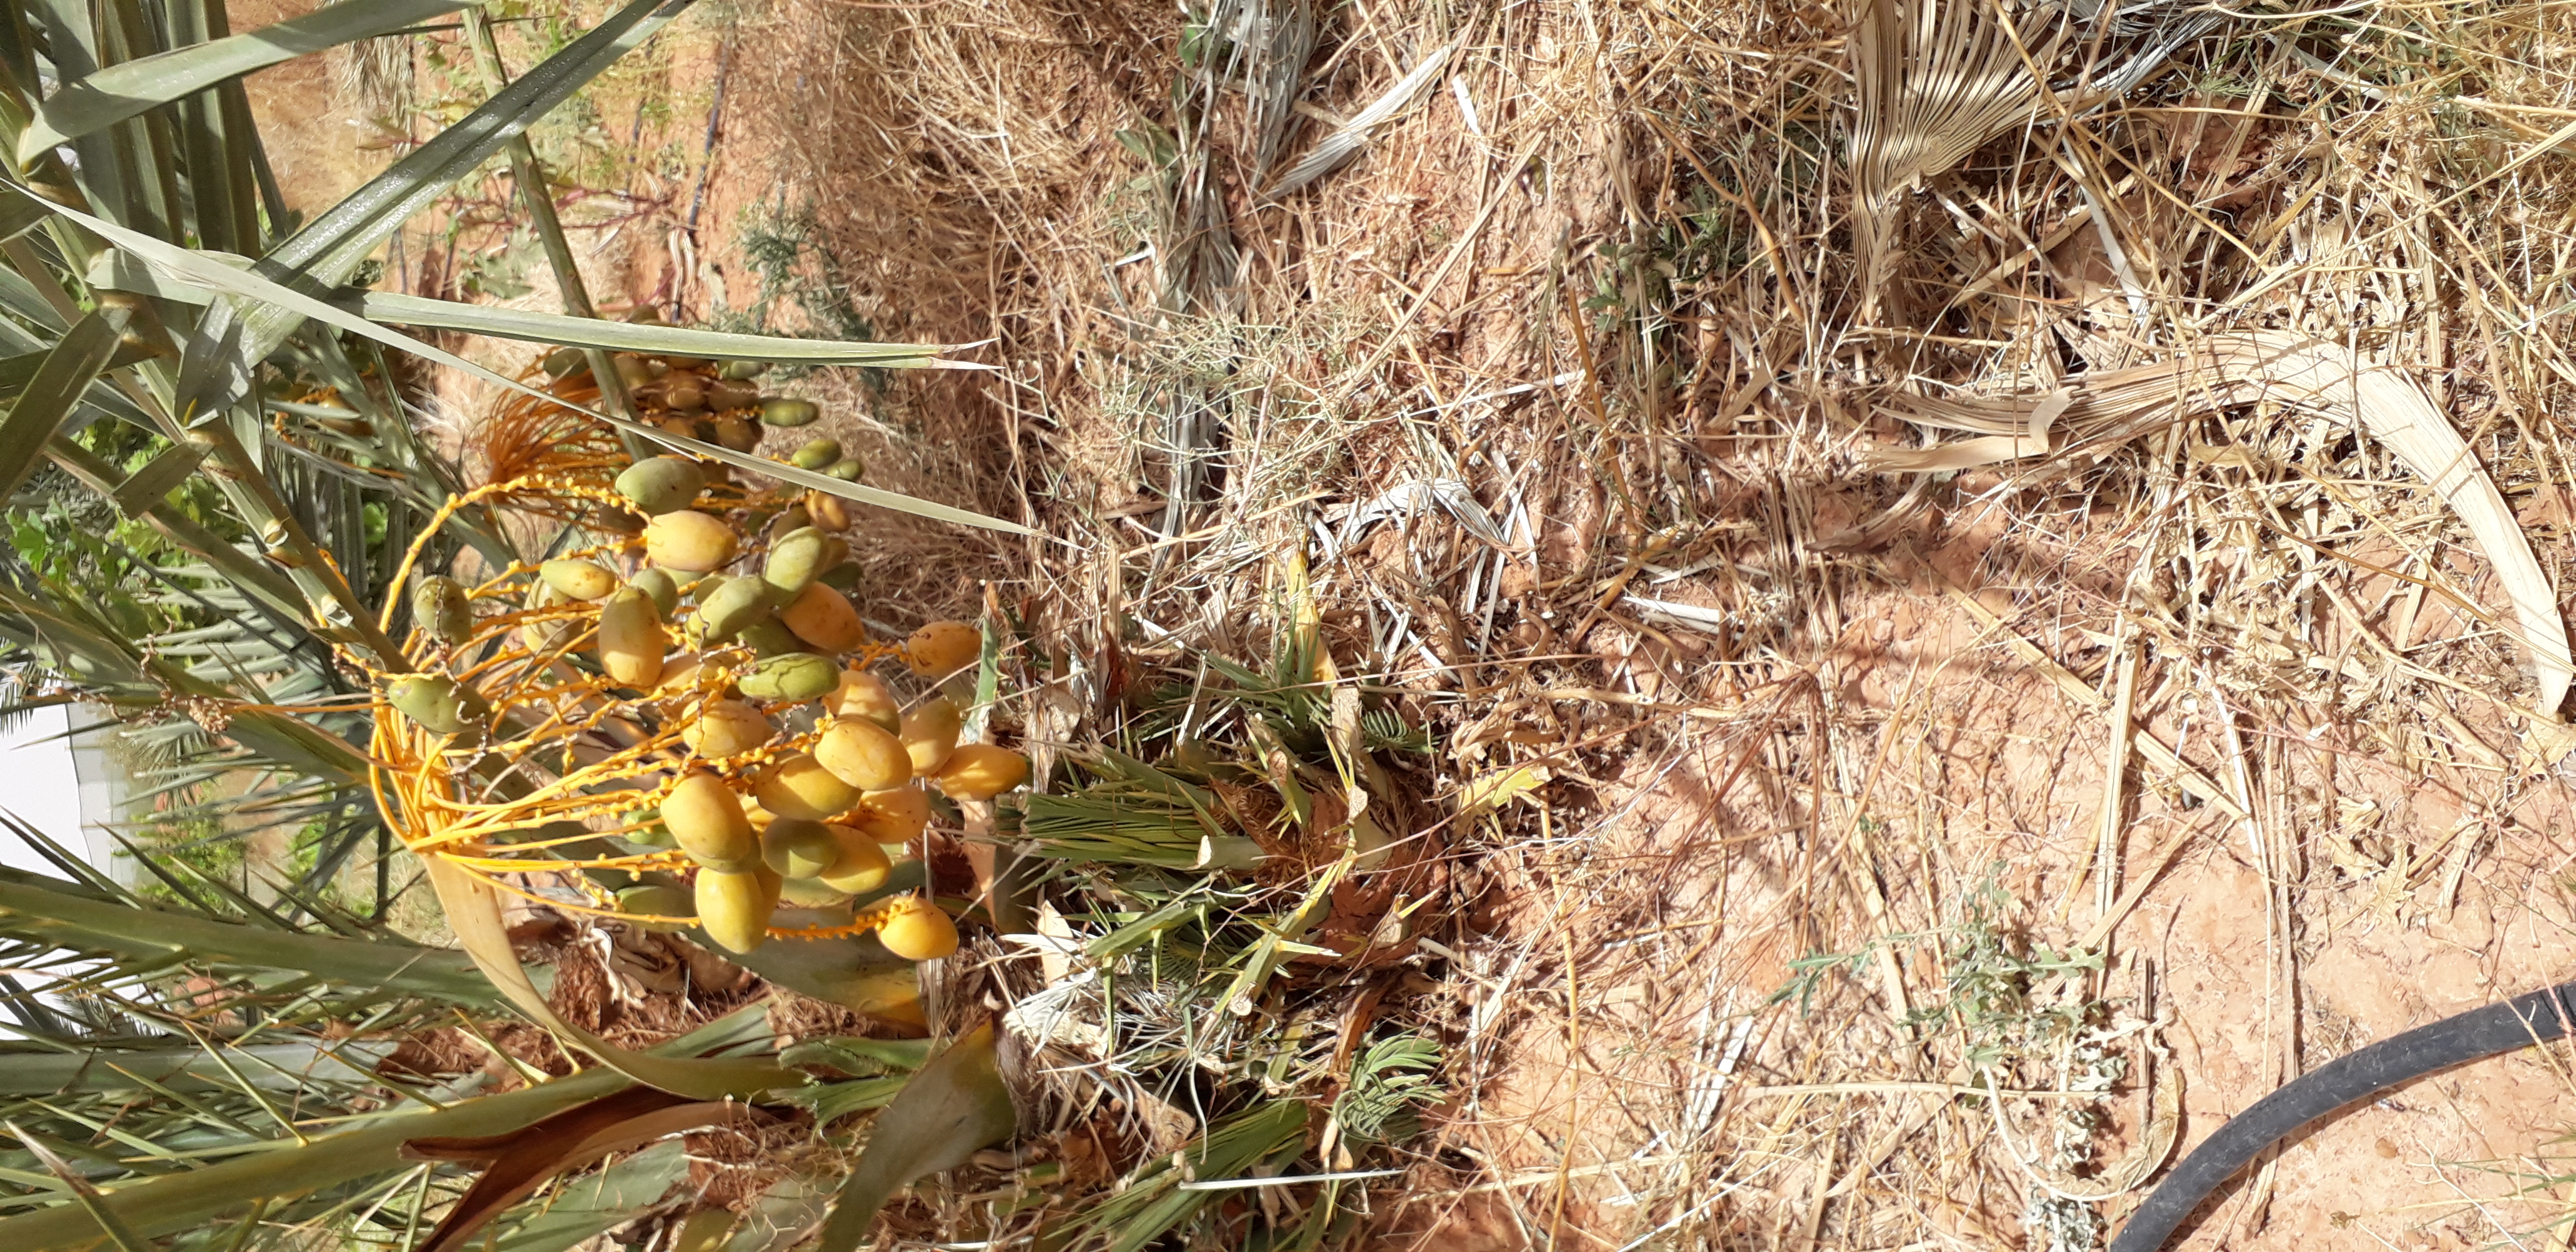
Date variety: Boumajhoul